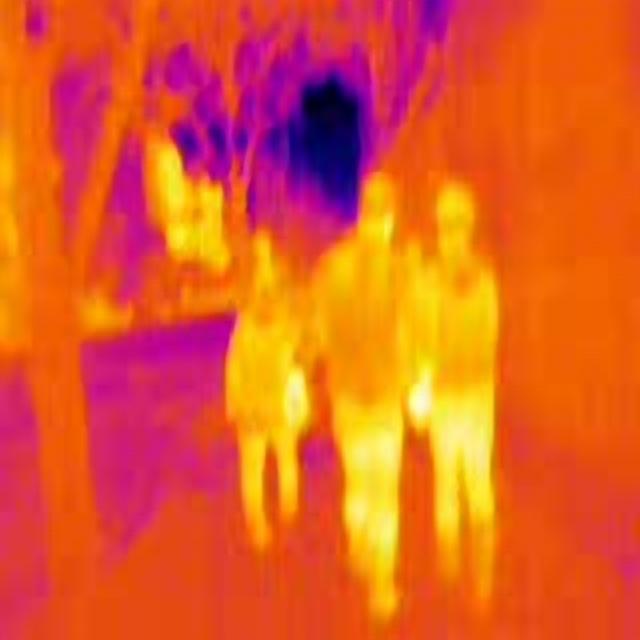
Detected objects:
label: person
label: person
label: person